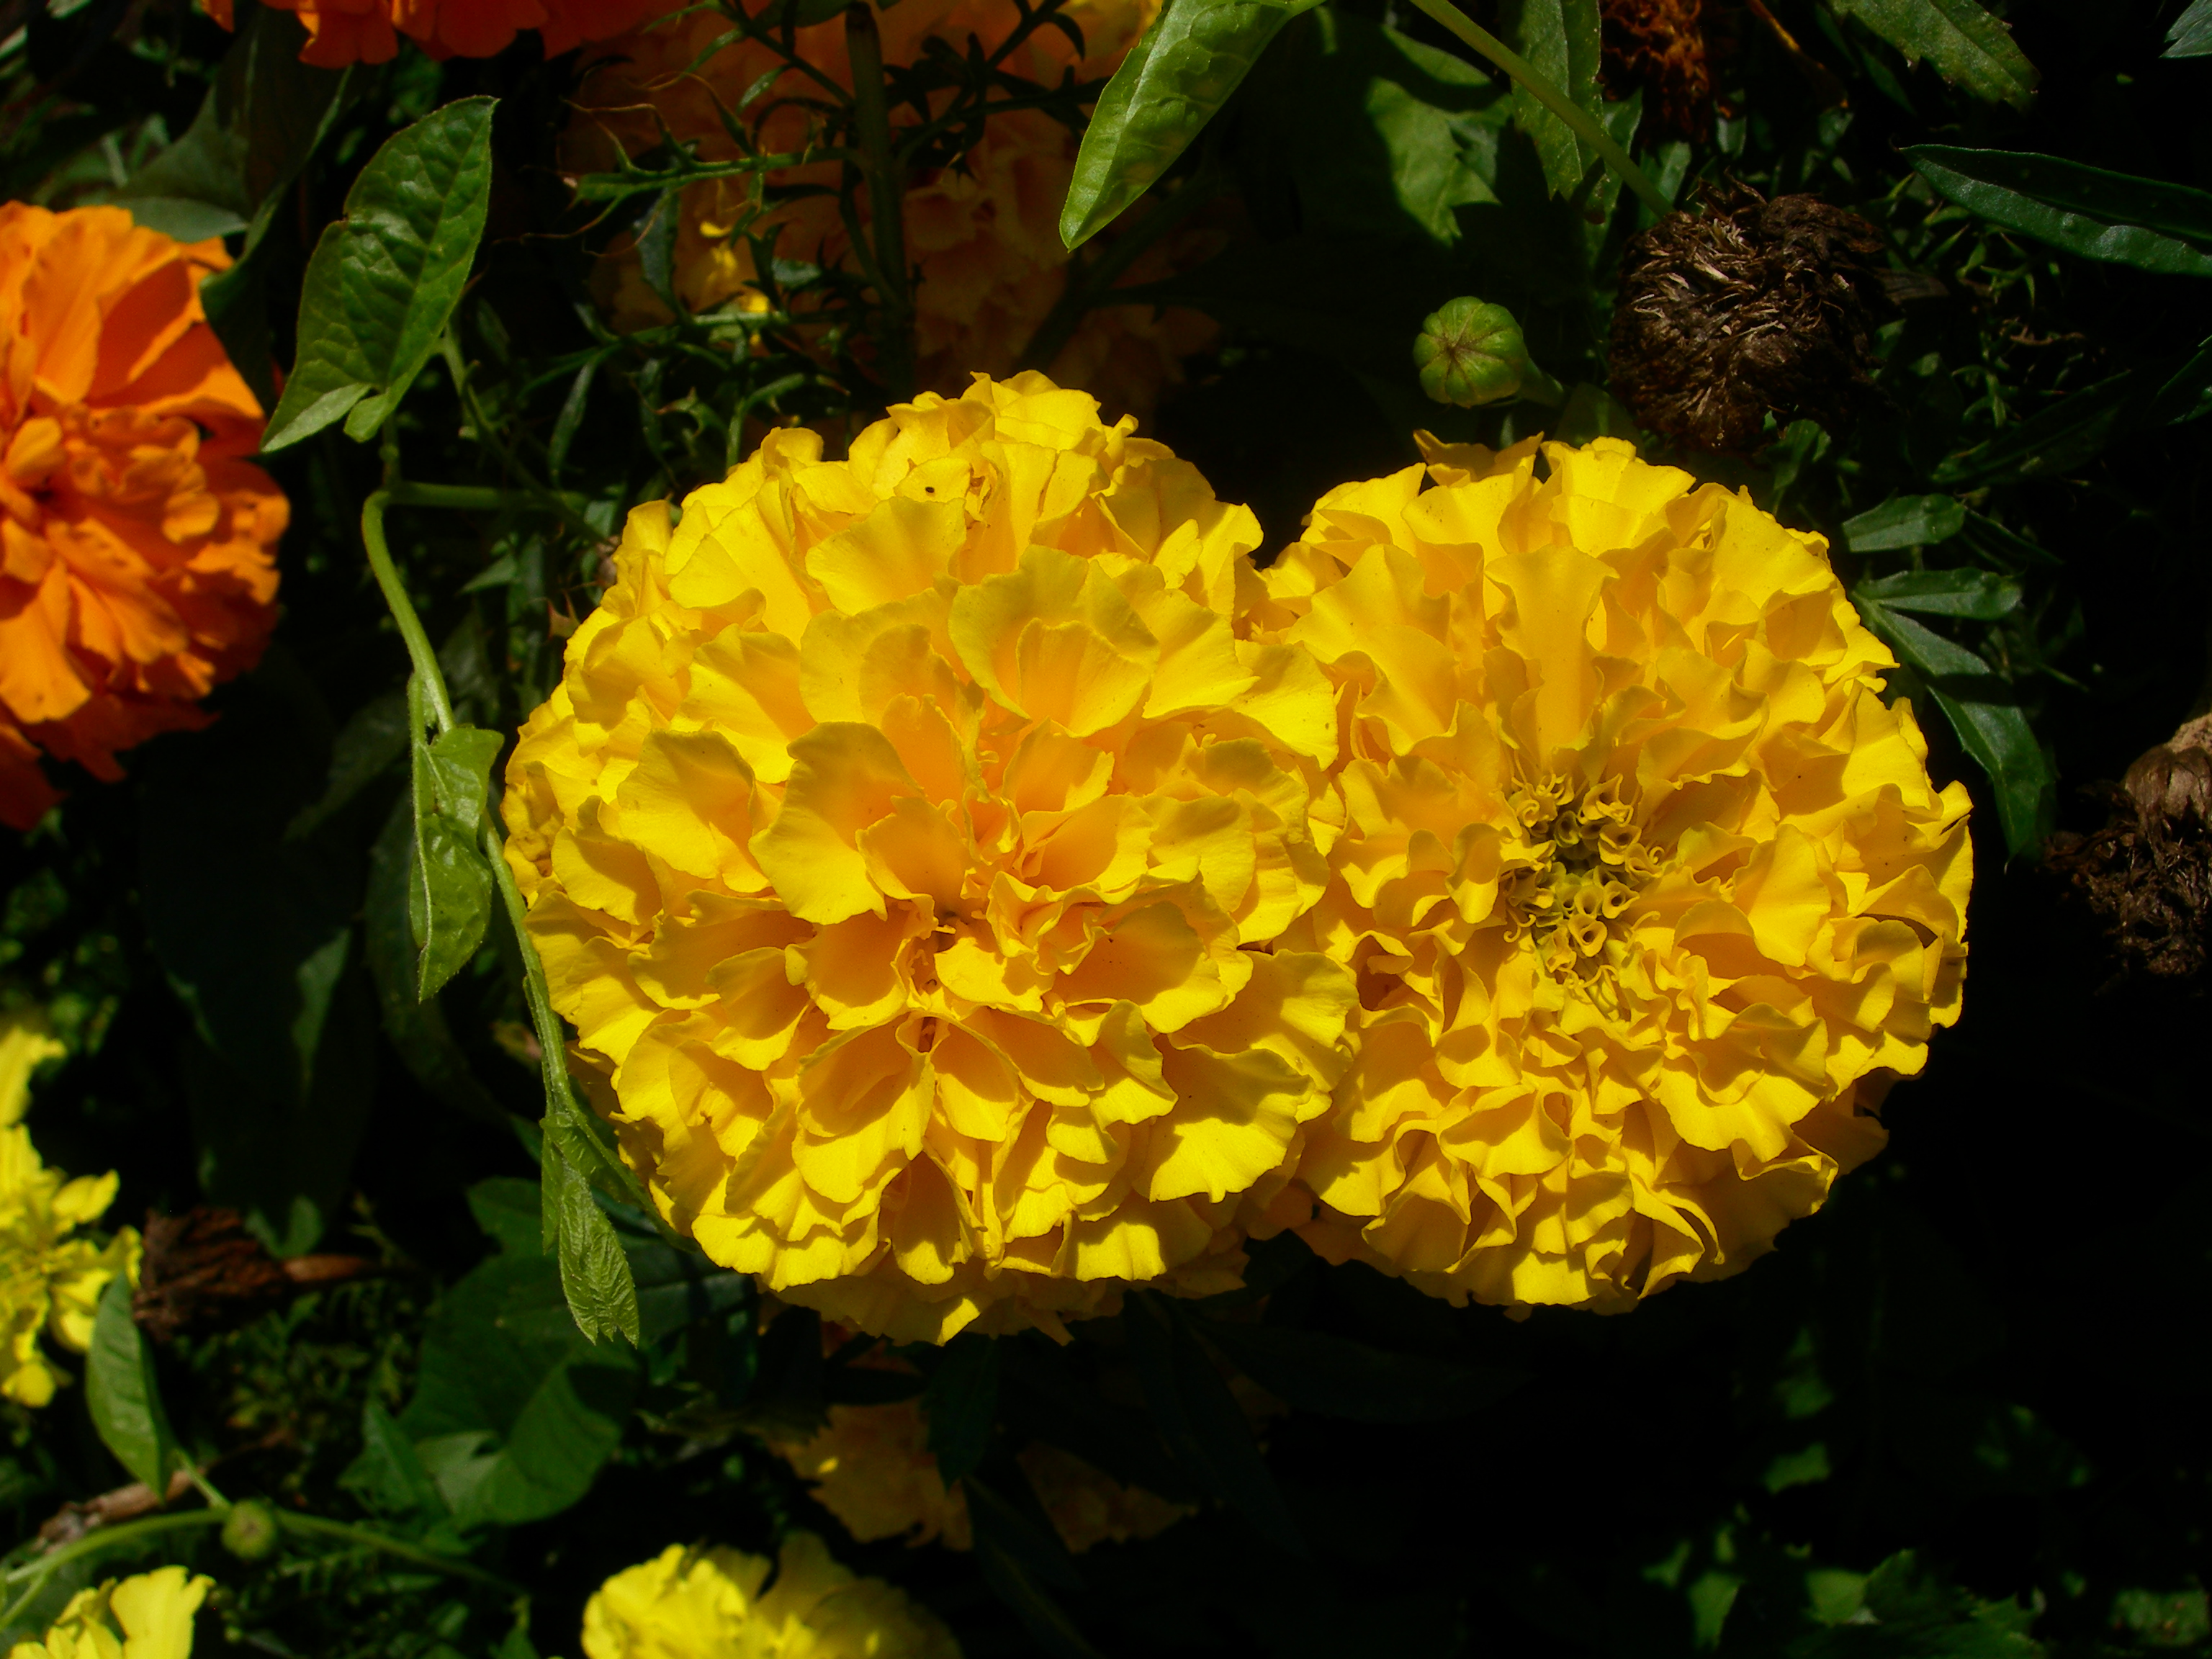
nature, plant, flower, petal, herb, botany, nikon, yellow, garden, flora, wildflower, flowers, shrub, coolpix, 7900, e7900, macro photography, flowering plant, calendula, annual plant, land plant